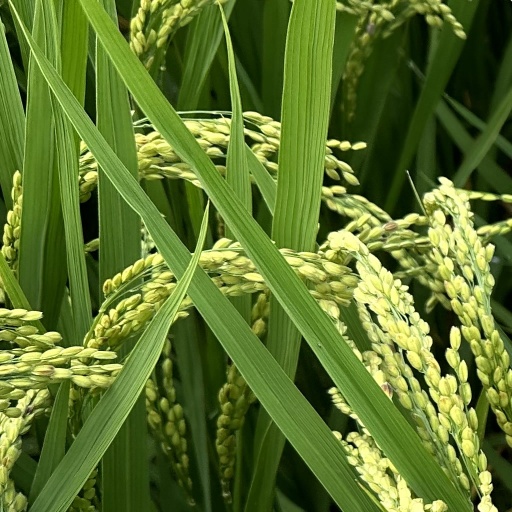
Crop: rice